Isabela, Basilan

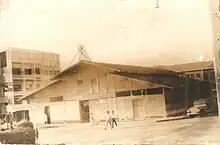
Old Santa Isabel Cathedral, with the Alano Bldg. (Basilan Theater) in the background

The outbreak of World War II disrupted Commonwealth administration. In 1942 Japanese soldiers landed in Basilan and occupied it until 1945.